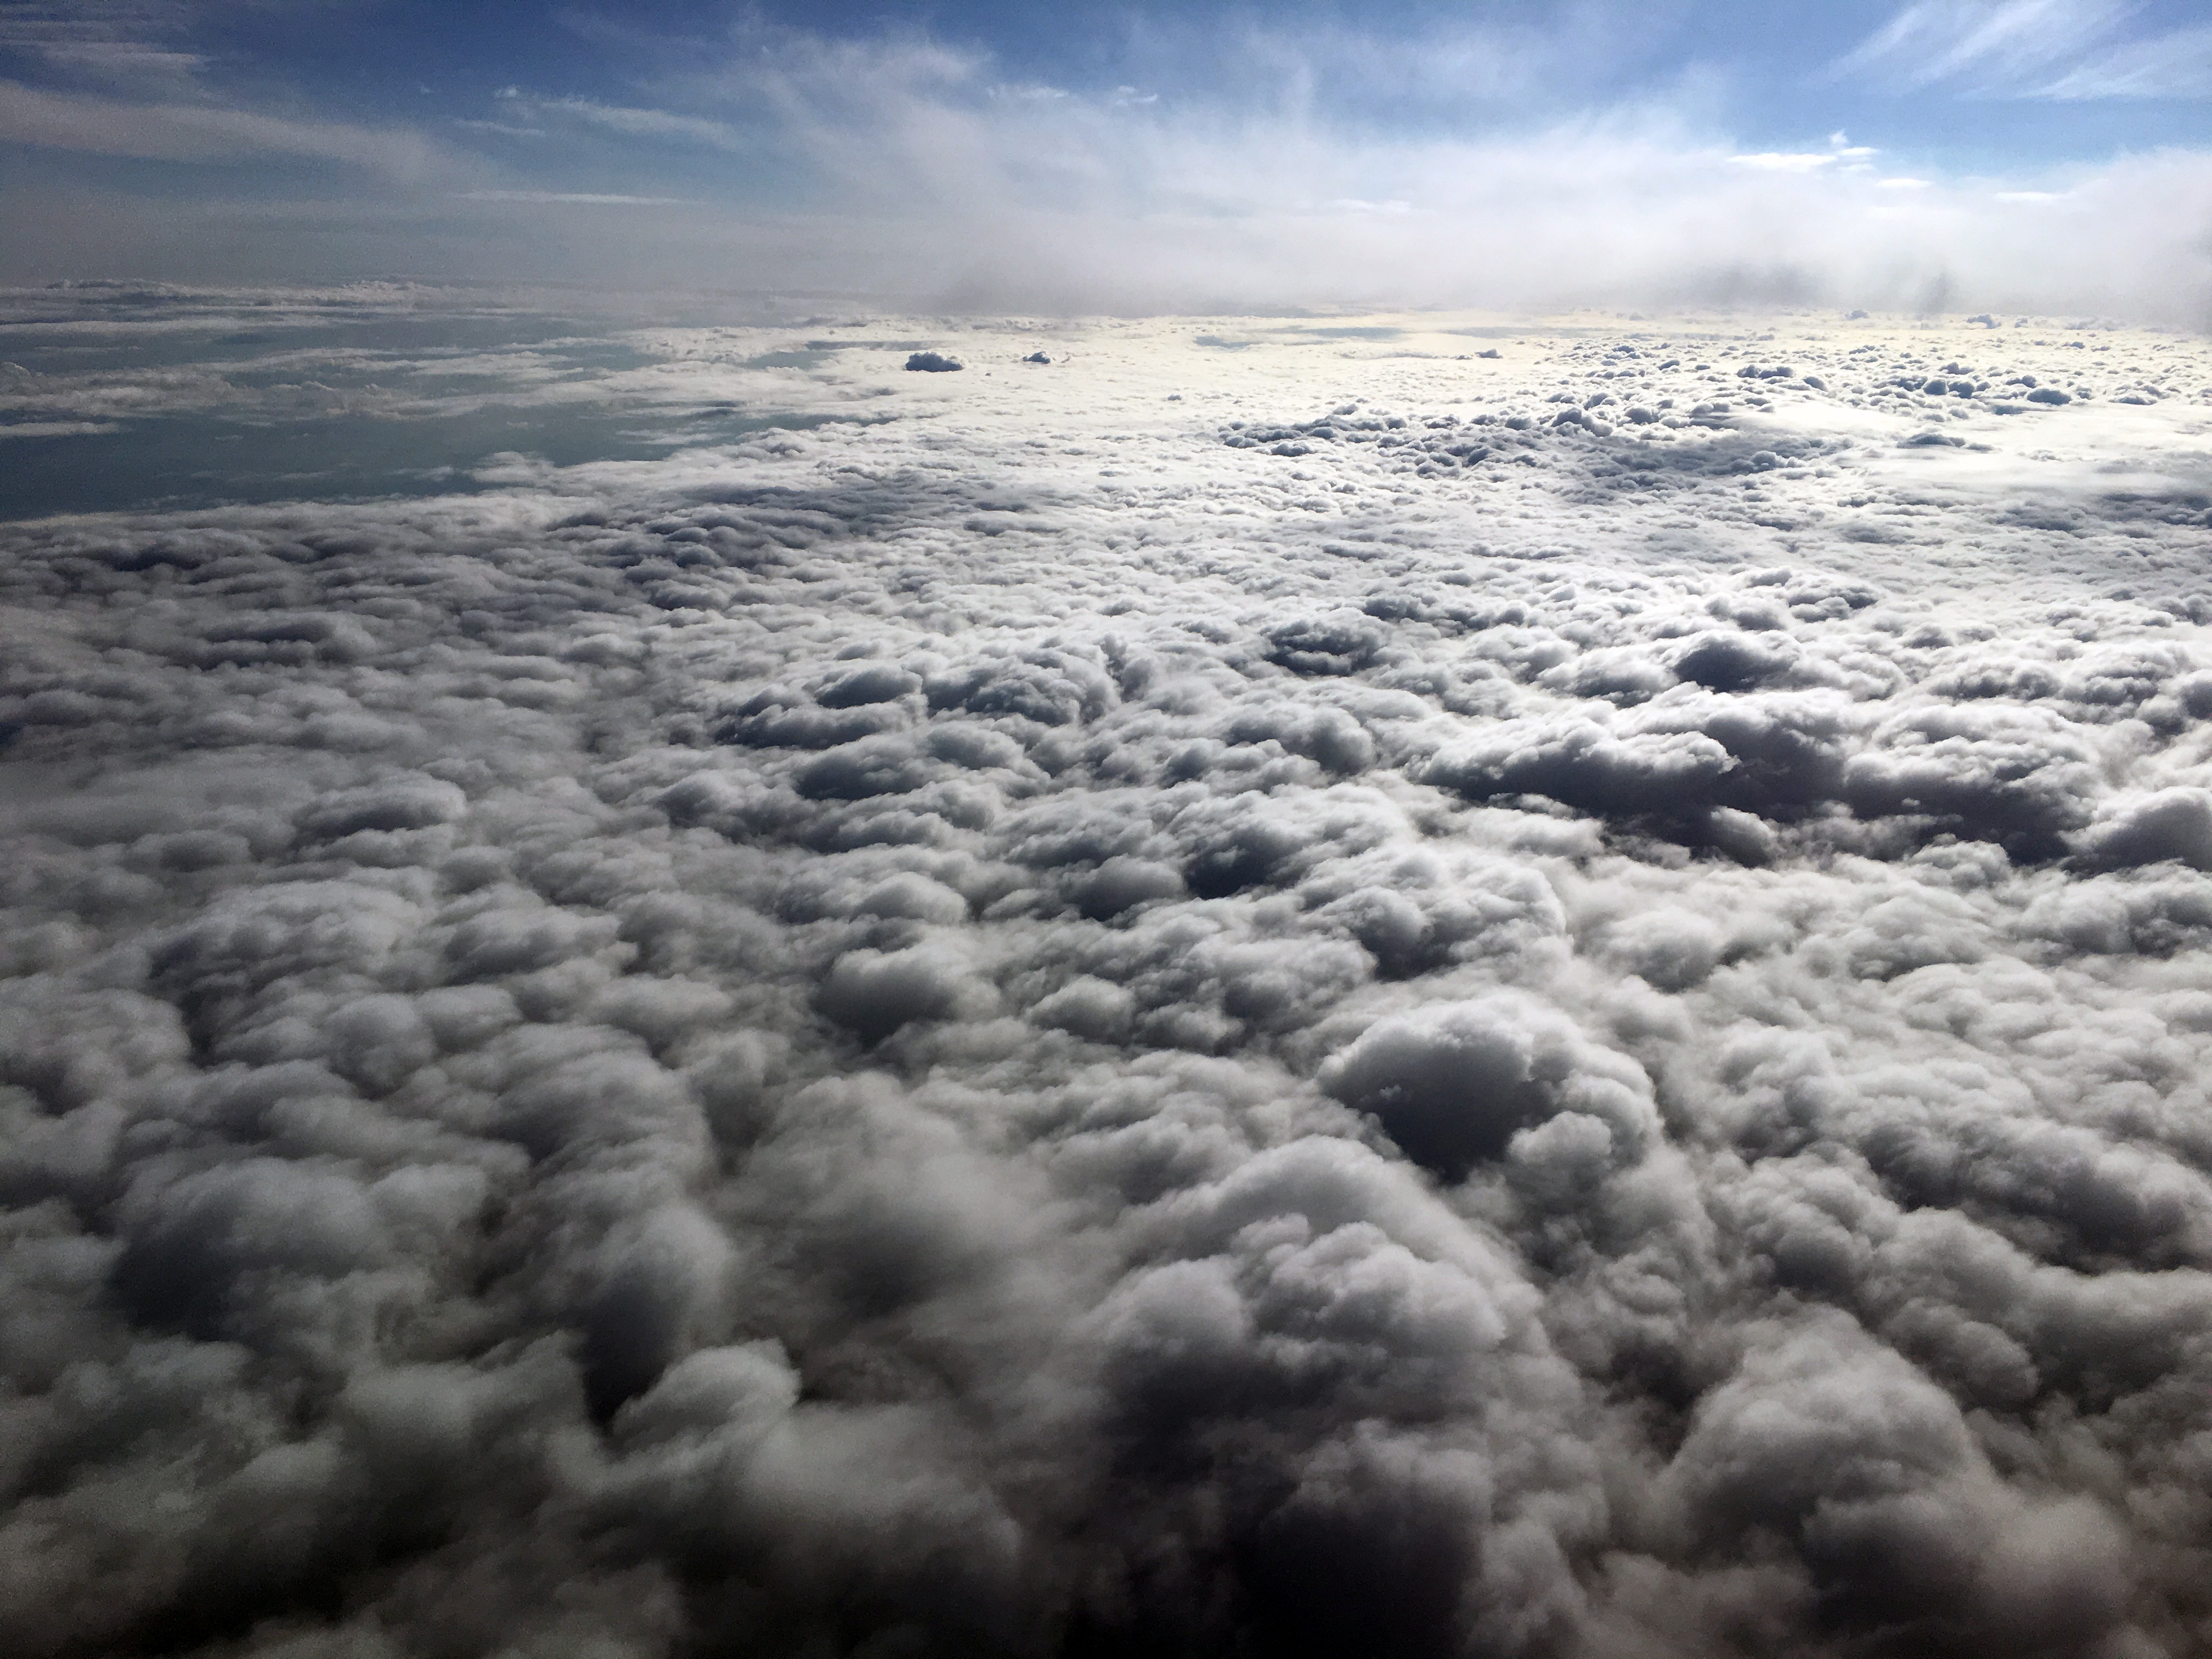
sea, ocean, horizon, snow, cloud, sky, sunlight, cloudy, atmosphere, ice, weather, cumulus, blue, arctic, sky view, grey, cloudy sky, arctic ocean, meteorological phenomenon, atmospheric phenomenon, atmosphere of earth